Gabriel Jeantet

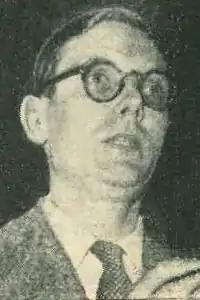

Gabriel Jeantet (3 April 1906 – 1 December 1978) was a French far-right activist, journalist and polemicist. Active before, during and after the Second World War, Jeantet's links to François Mitterrand became a source of controversy during the latter's Presidency. His brother Claude Jeantet was also a far right activist.